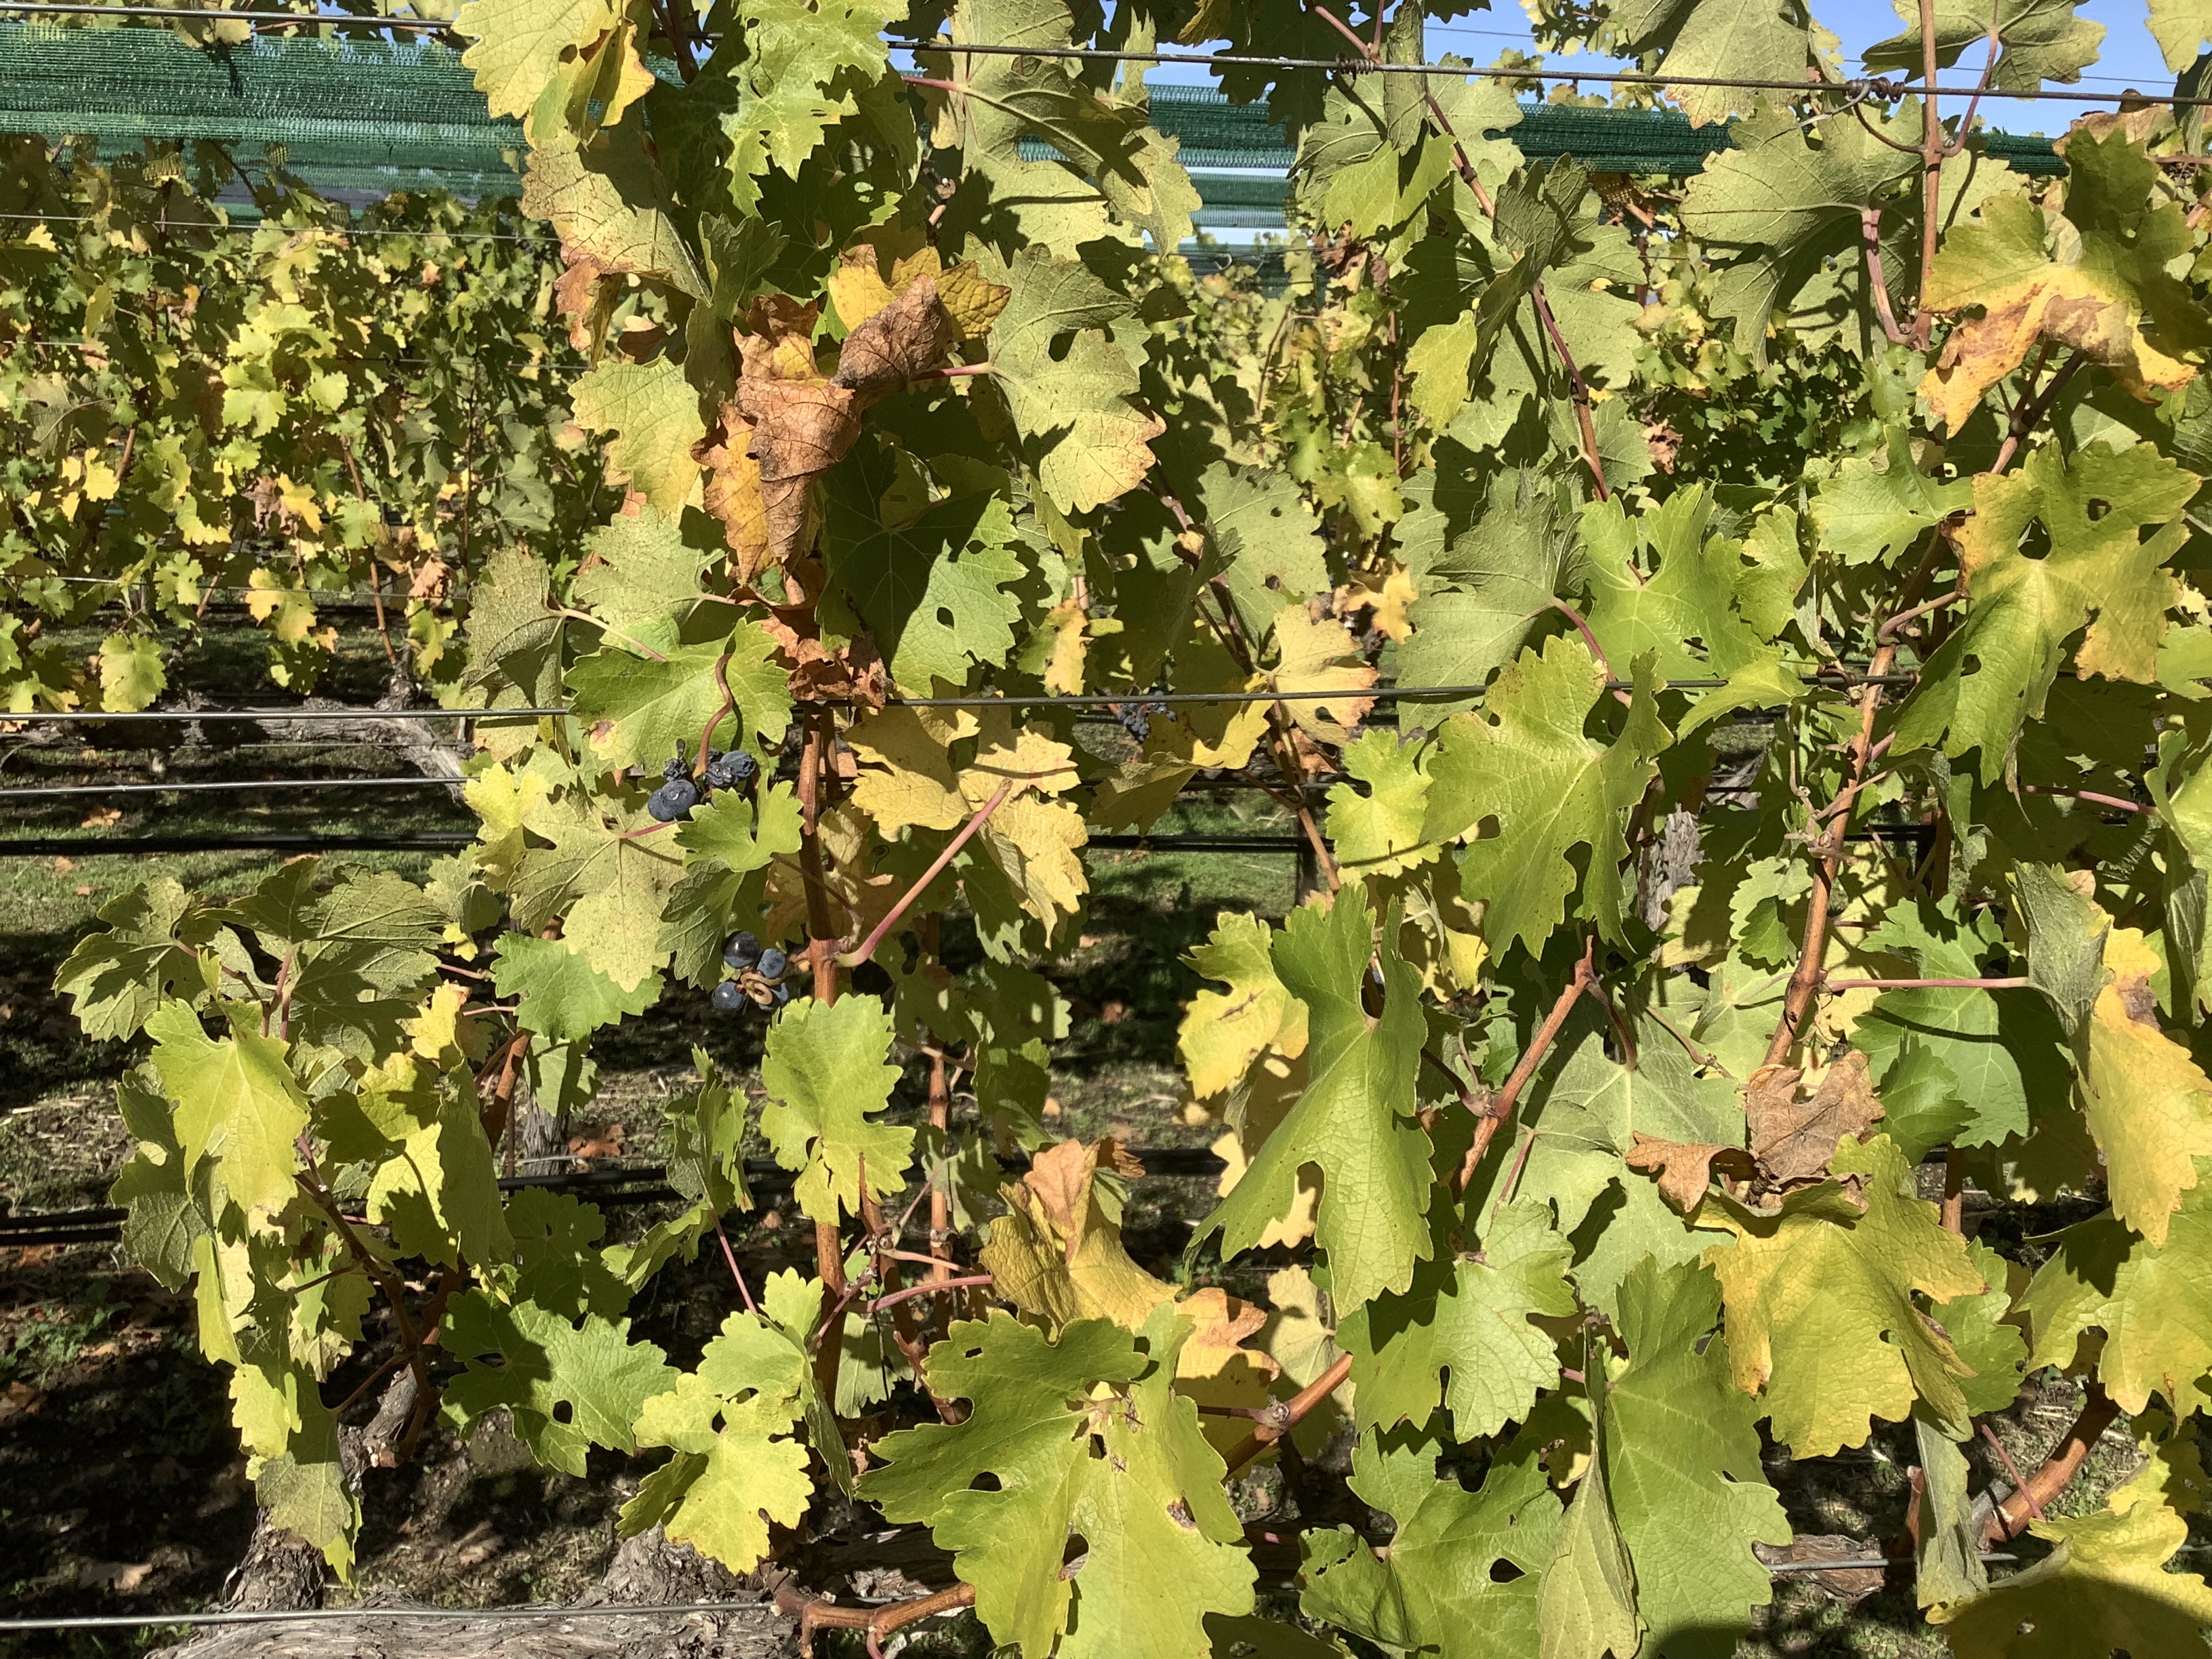
Label: No Virus